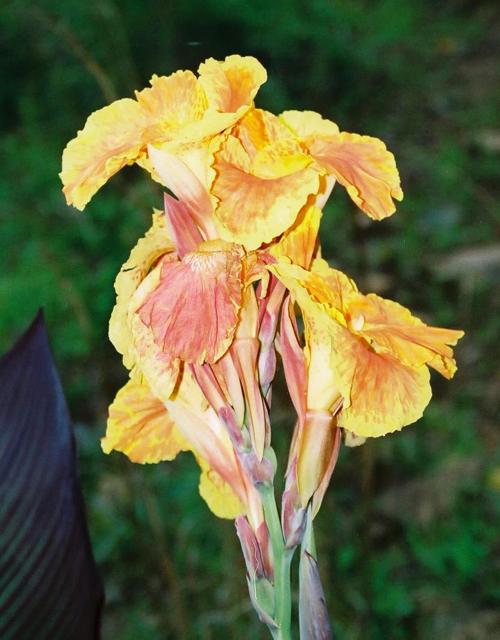
Label: canna lily